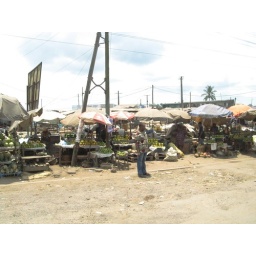
Photographed through the bus window on the road from Douala to Limbe in Cameroon.  - IMG_6995